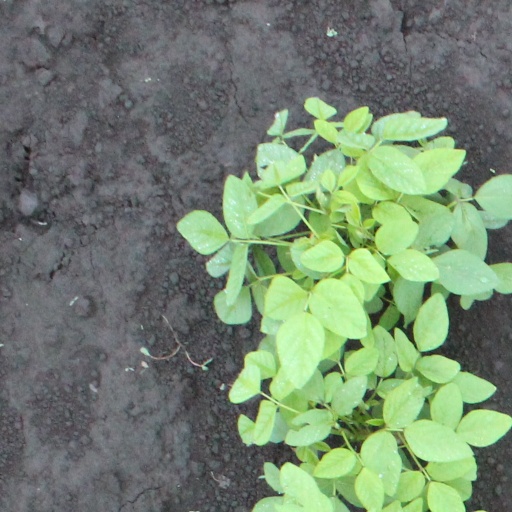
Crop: soybean